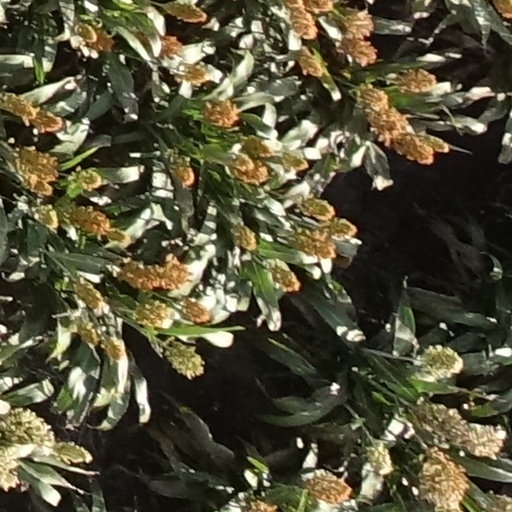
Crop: sorghum